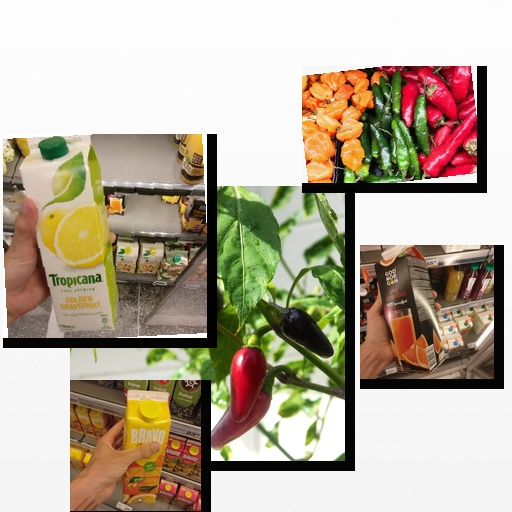
Food items: chili_pepper, orange_juice, grapefruit_juice, jalapeno, red_grapefruit_juice